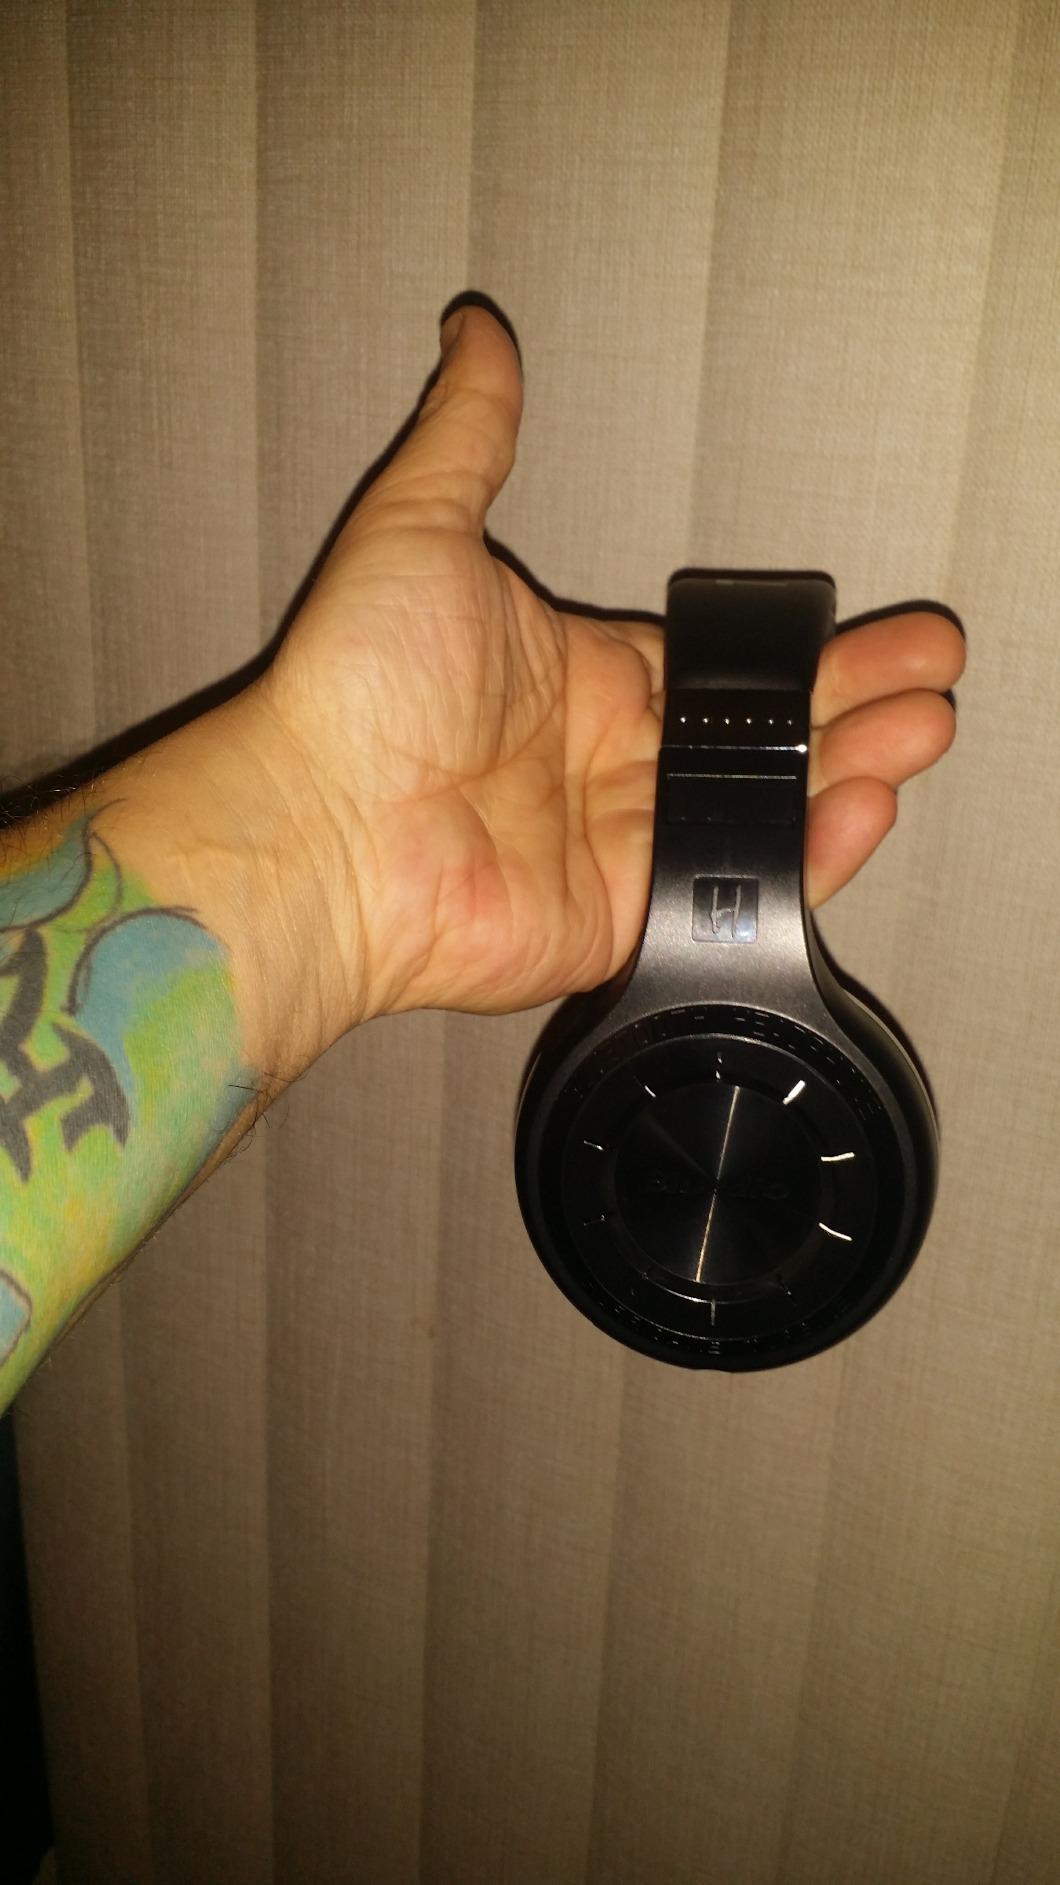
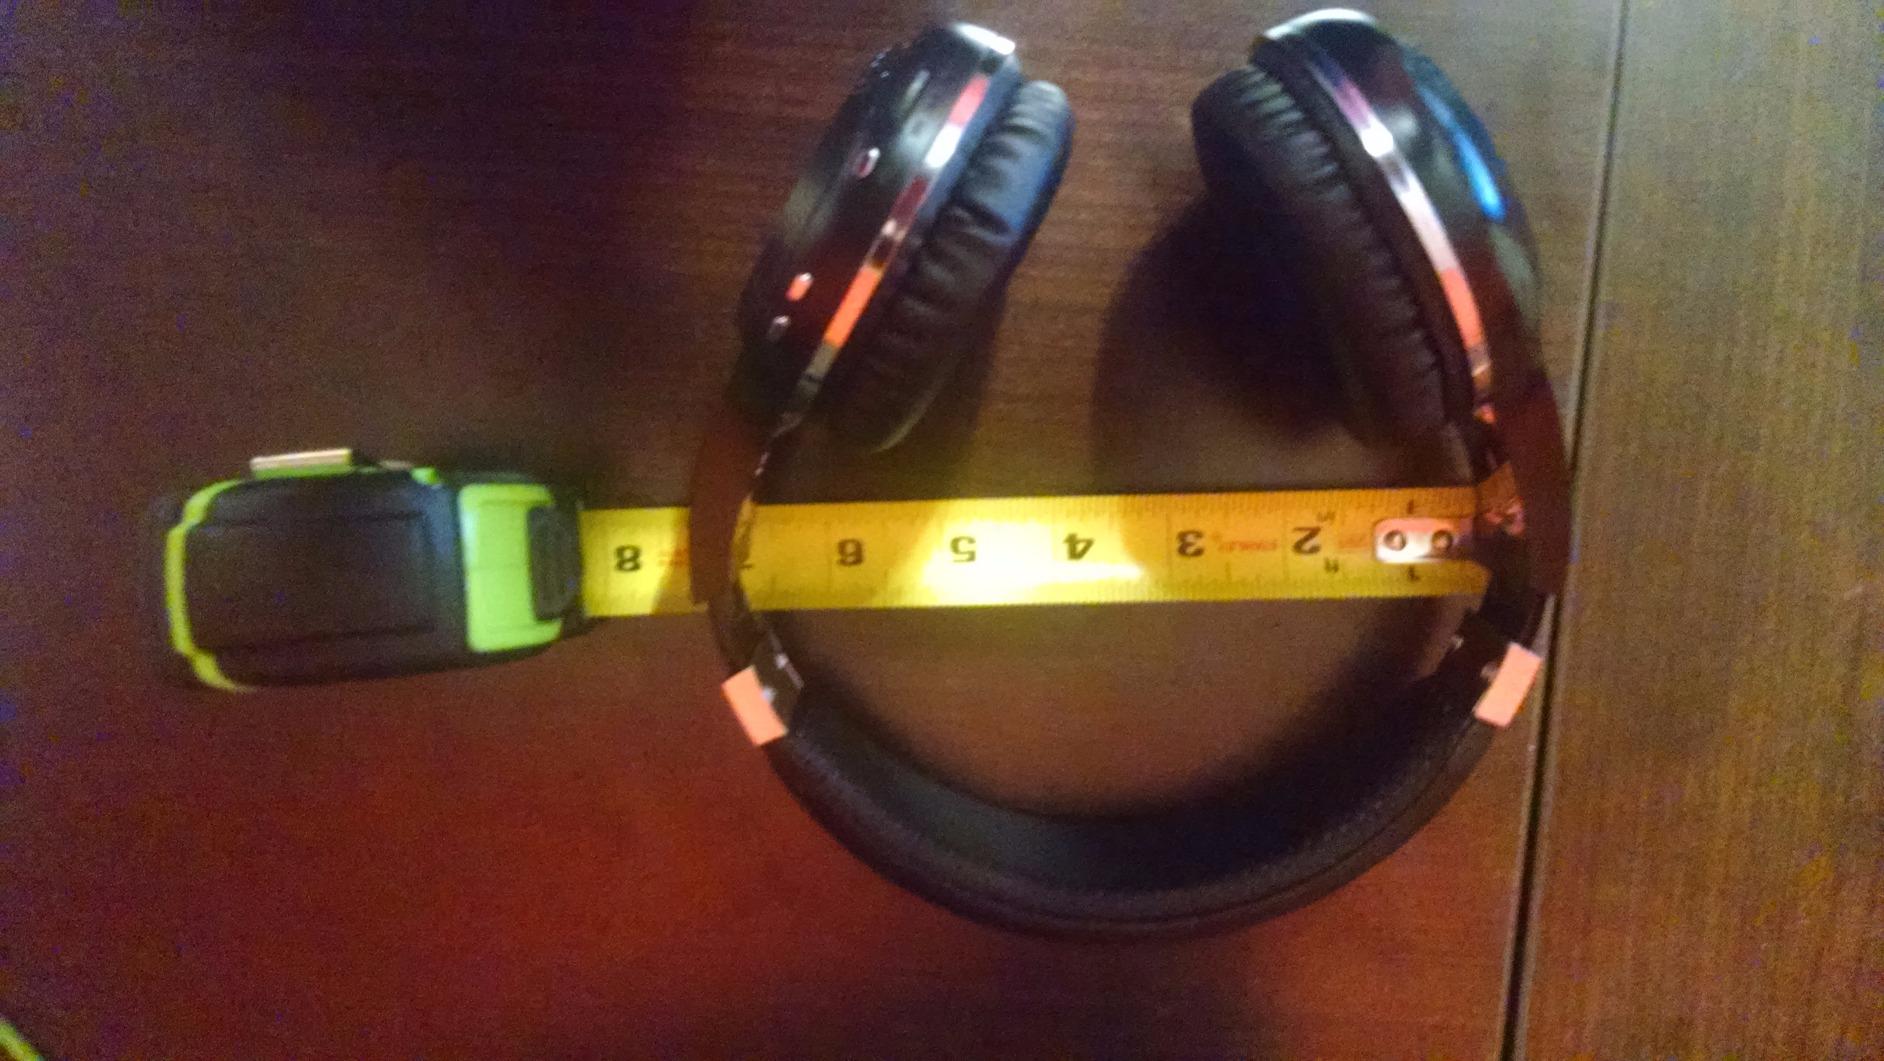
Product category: headphones
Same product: yes